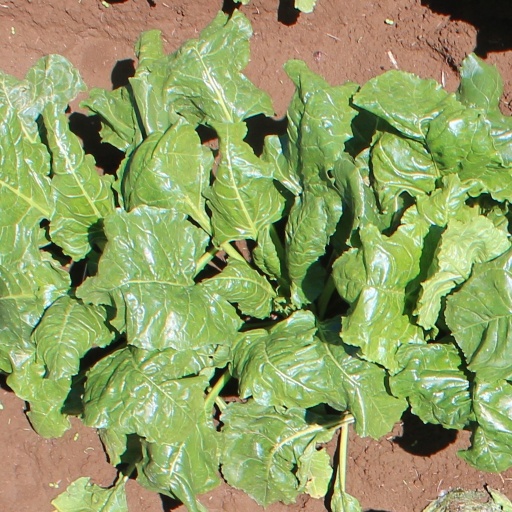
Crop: sugar beet